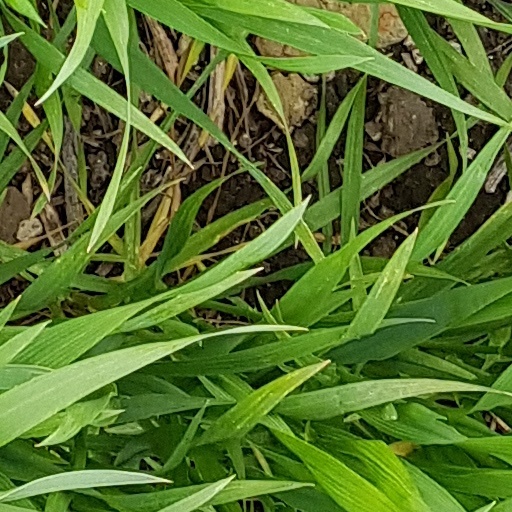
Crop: wheat